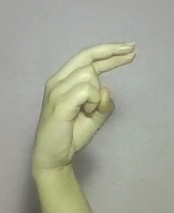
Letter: zay